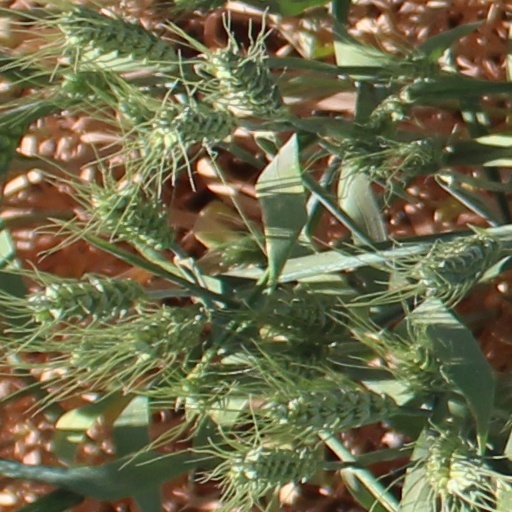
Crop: wheat